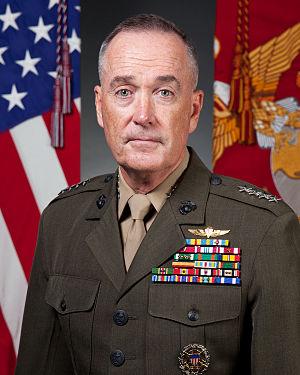
Le Commandant of the Marine Corps ou Commandant du Corps des Marines est membre du Joint Chiefs of Staff. Il est nommé par le Président des États-Unis, sa nomination est ensuite validé par le sénat.